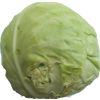
Label: Cabbage white 1